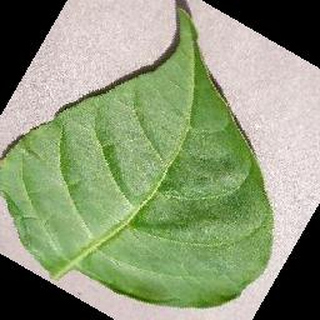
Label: healthy_bell_pepper